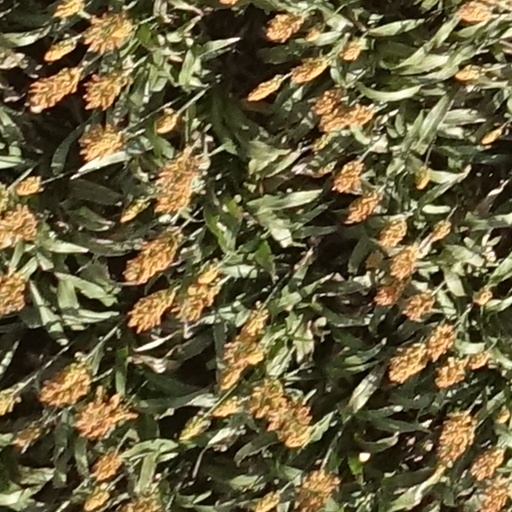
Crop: sorghum